Pune district

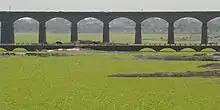
Bhima river and bridge near Daund

Pune city and the district is home to several organizations of National importance. The defence related organizations include the National Defence Academy at Khadakwasla for training army officers, INS Shivaji at Lonavala for training naval officers, the headquarters of southern command of Indian Armed Forces based in Pune cantonment, Indian Airforce base at Lohagaon airport, Armed Forces Medical College at Wanawadi, the College of Military Engineering, the Army Institute of Physical Training, and the Institute of Armament Technology, the DRDO engineers lab at Dighi, High Energy Materials Research Laboratory, and ordinance factories at Khadki.Other central government of India undertakings in the district include National Water academy at Khadkwasla to train water resources engineers, National chemical Laboratory at Pashan, National Centre for Radio Astrophysics and their Giant Metrewave Radio Telescope at Narayangaon, and the National film and television Institute. Presence of these organizations brings students and professionals from all over India for training and jobs, and add to the cosmopolitan nature of the city and the district.